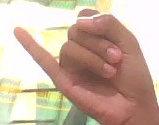
ASL sign: J